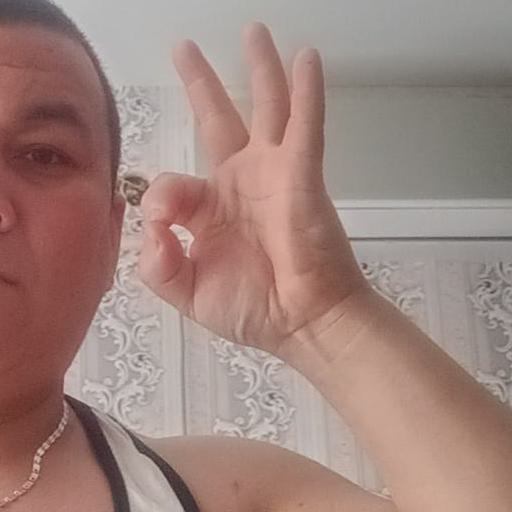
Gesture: ok